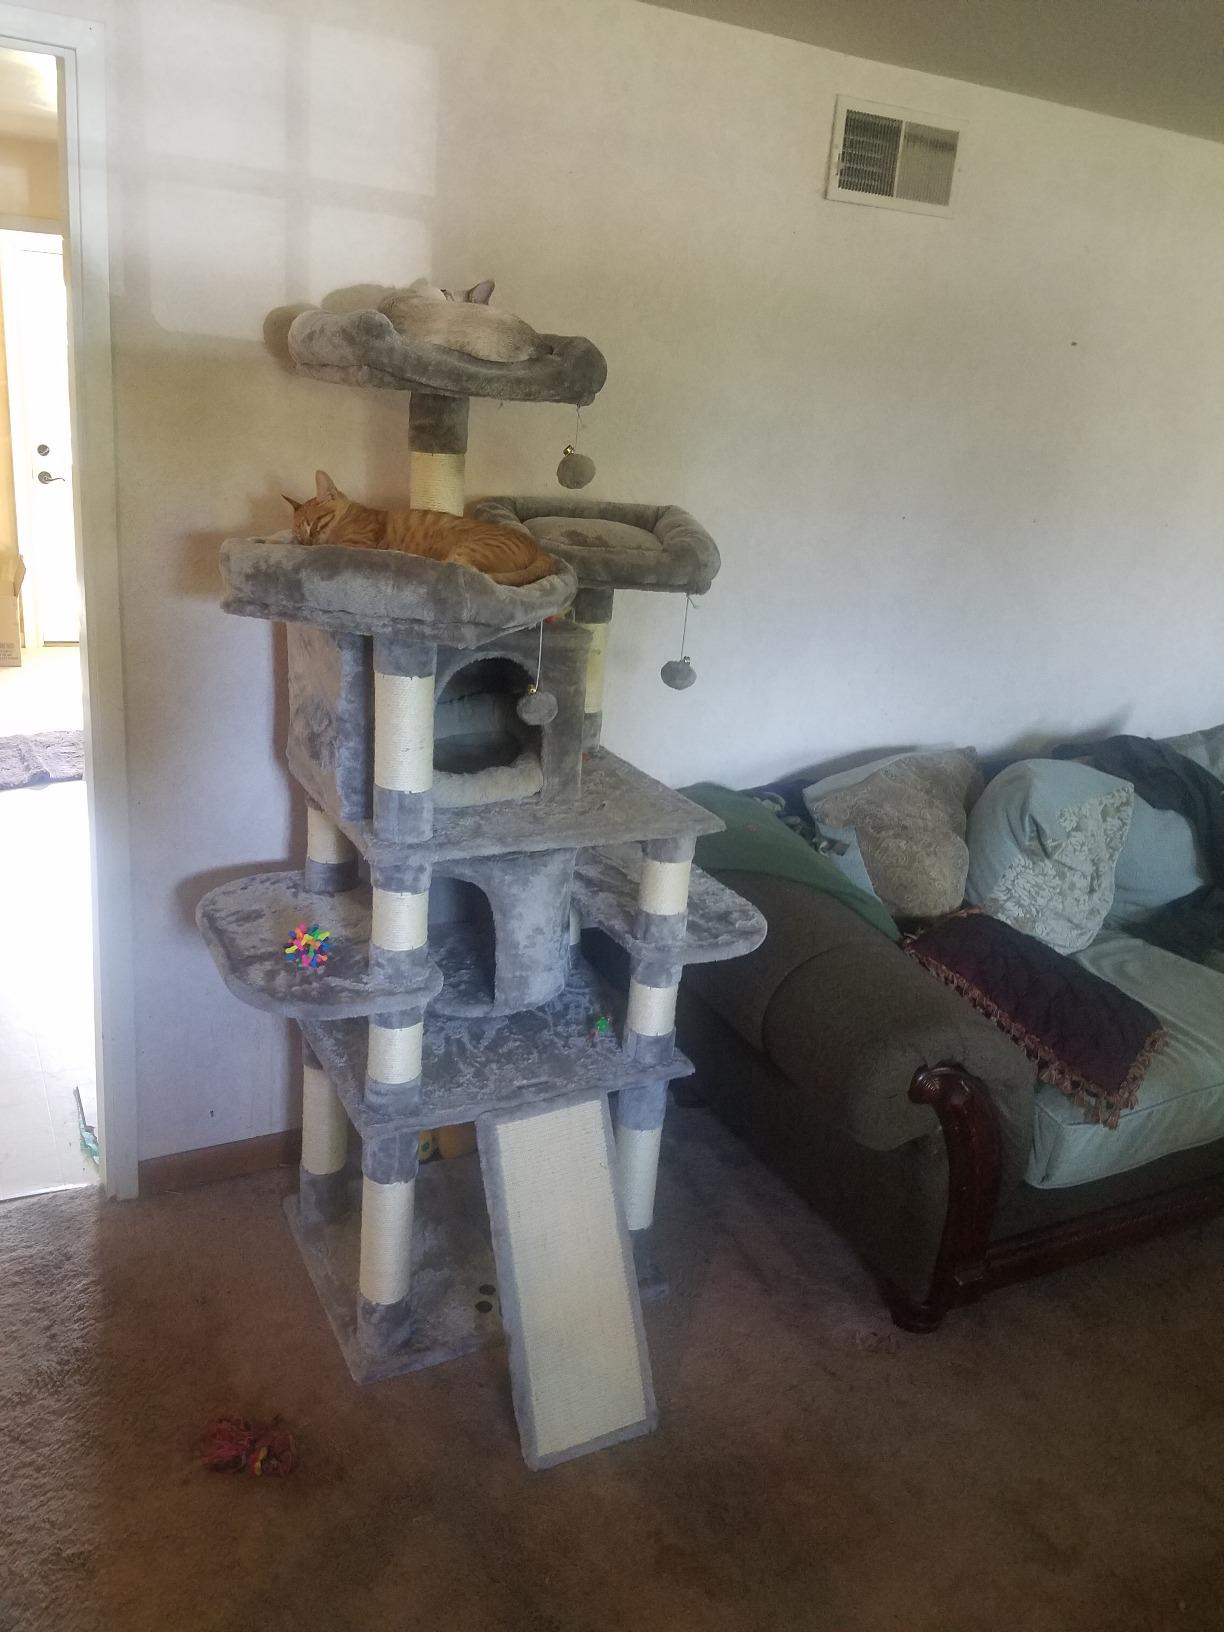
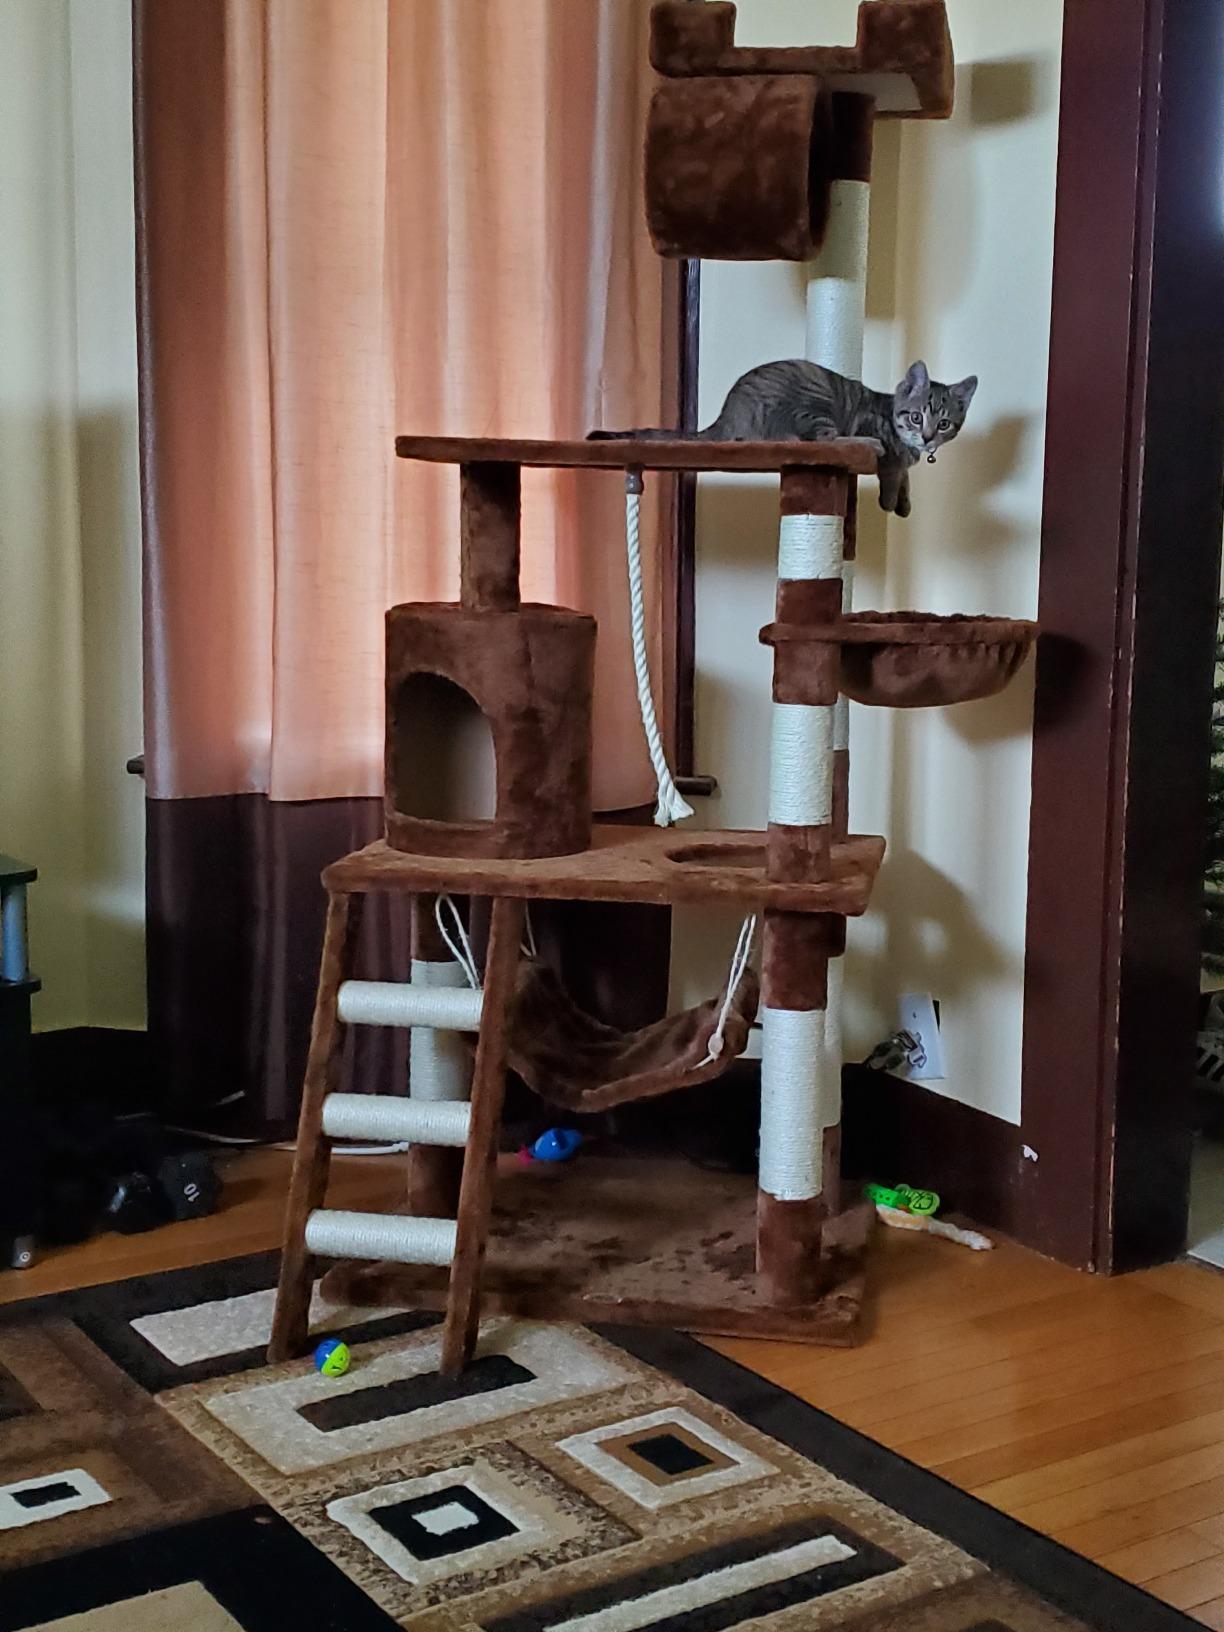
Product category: items_cat tree
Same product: no